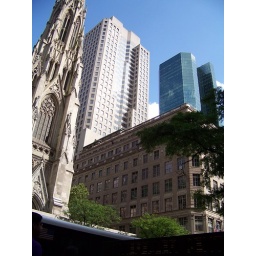
View coming right out of the subway. Walked up the steps and were surrounded by huge buildings and a blue sky.